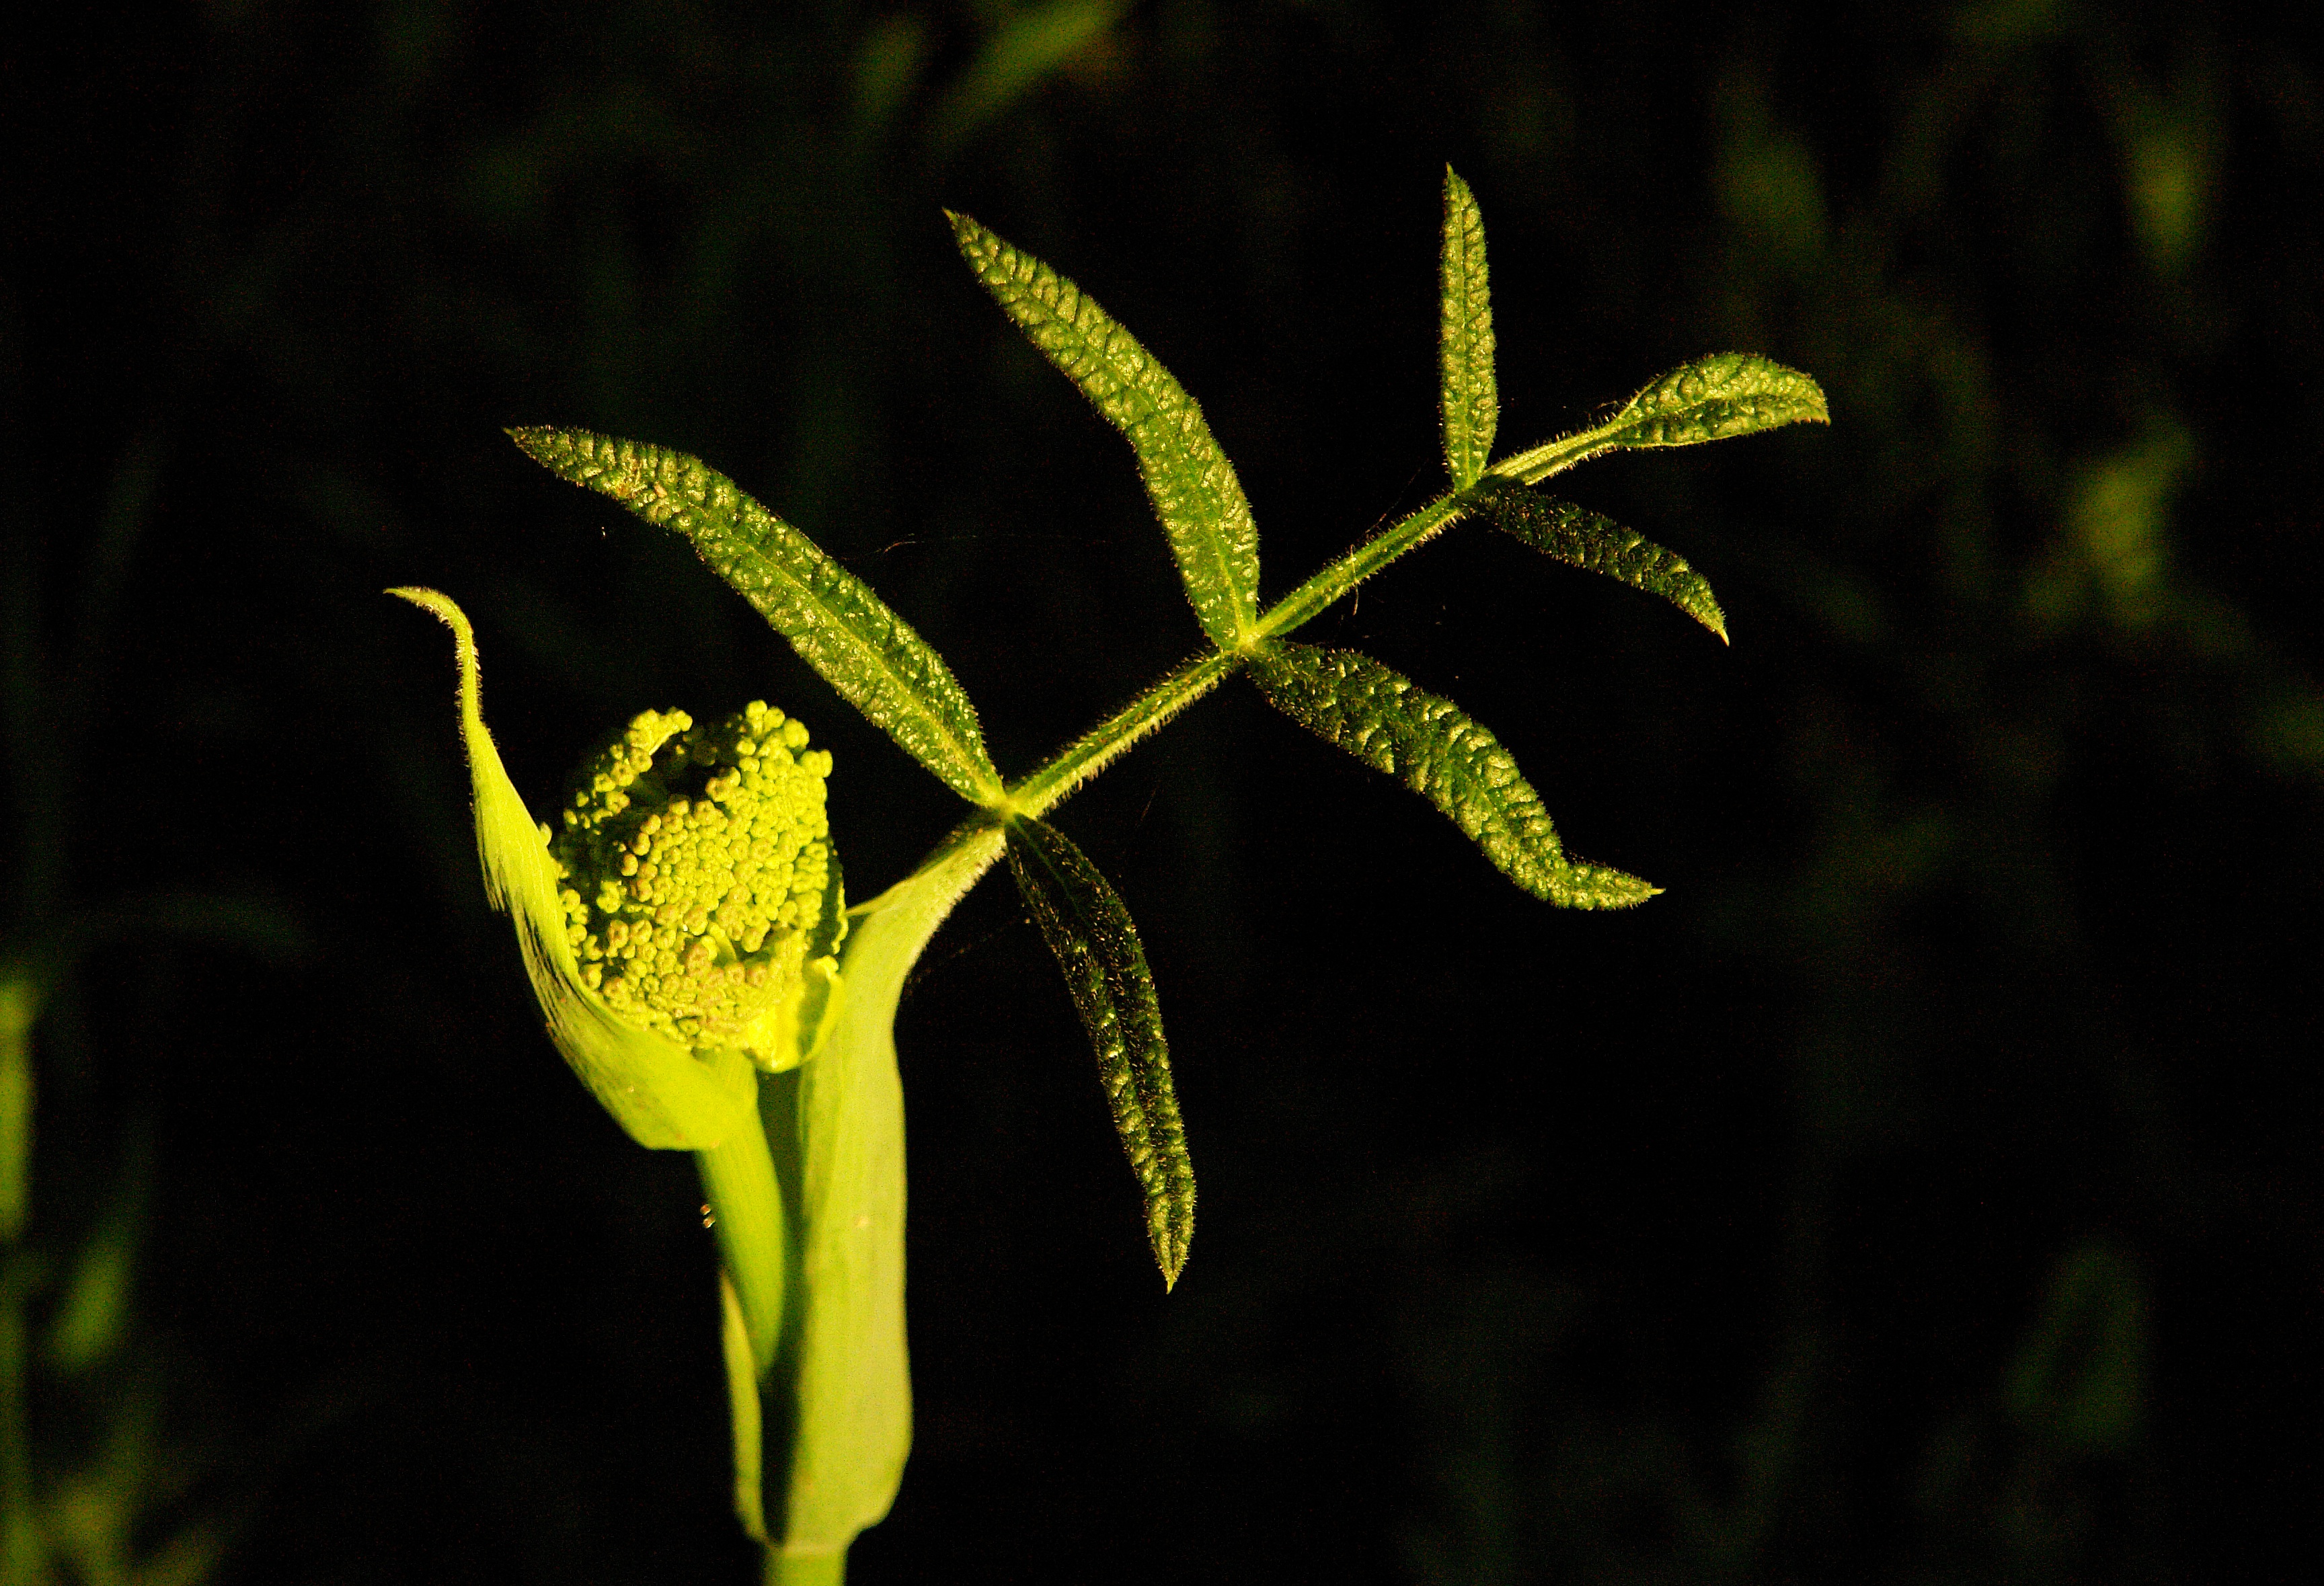
nature, grass, branch, plant, photography, sunlight, leaf, flower, spring, green, botany, yellow, flora, wildflower, close up, shrub, bud, macro photography, flowering plant, plant stem, land plant